Nađa Higl

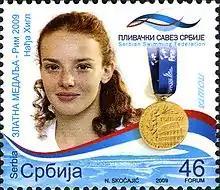
Nađa Higl on a 2009 Serbian stamp

Nađa's parents are father Dragan and mother Snežana. Her brother Sebastijan is her personal trainer. Higl is married to Milan Boharević and has two children with him. The family moved to Ljubljana in 2021.